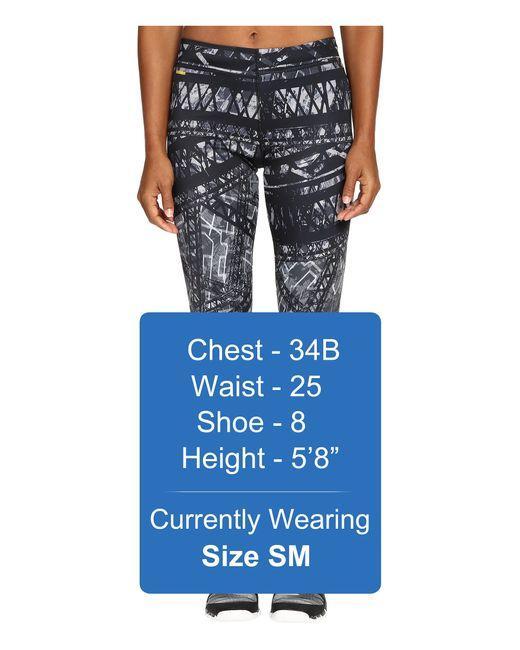
Lässige Leggings für Damen mit schwarzem und grauem Aufdruck